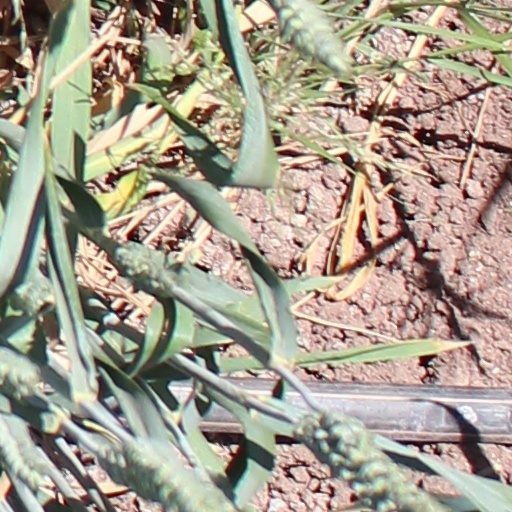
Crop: wheat